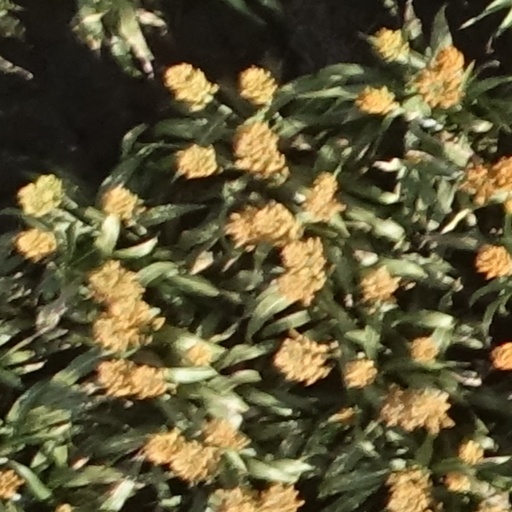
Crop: sorghum